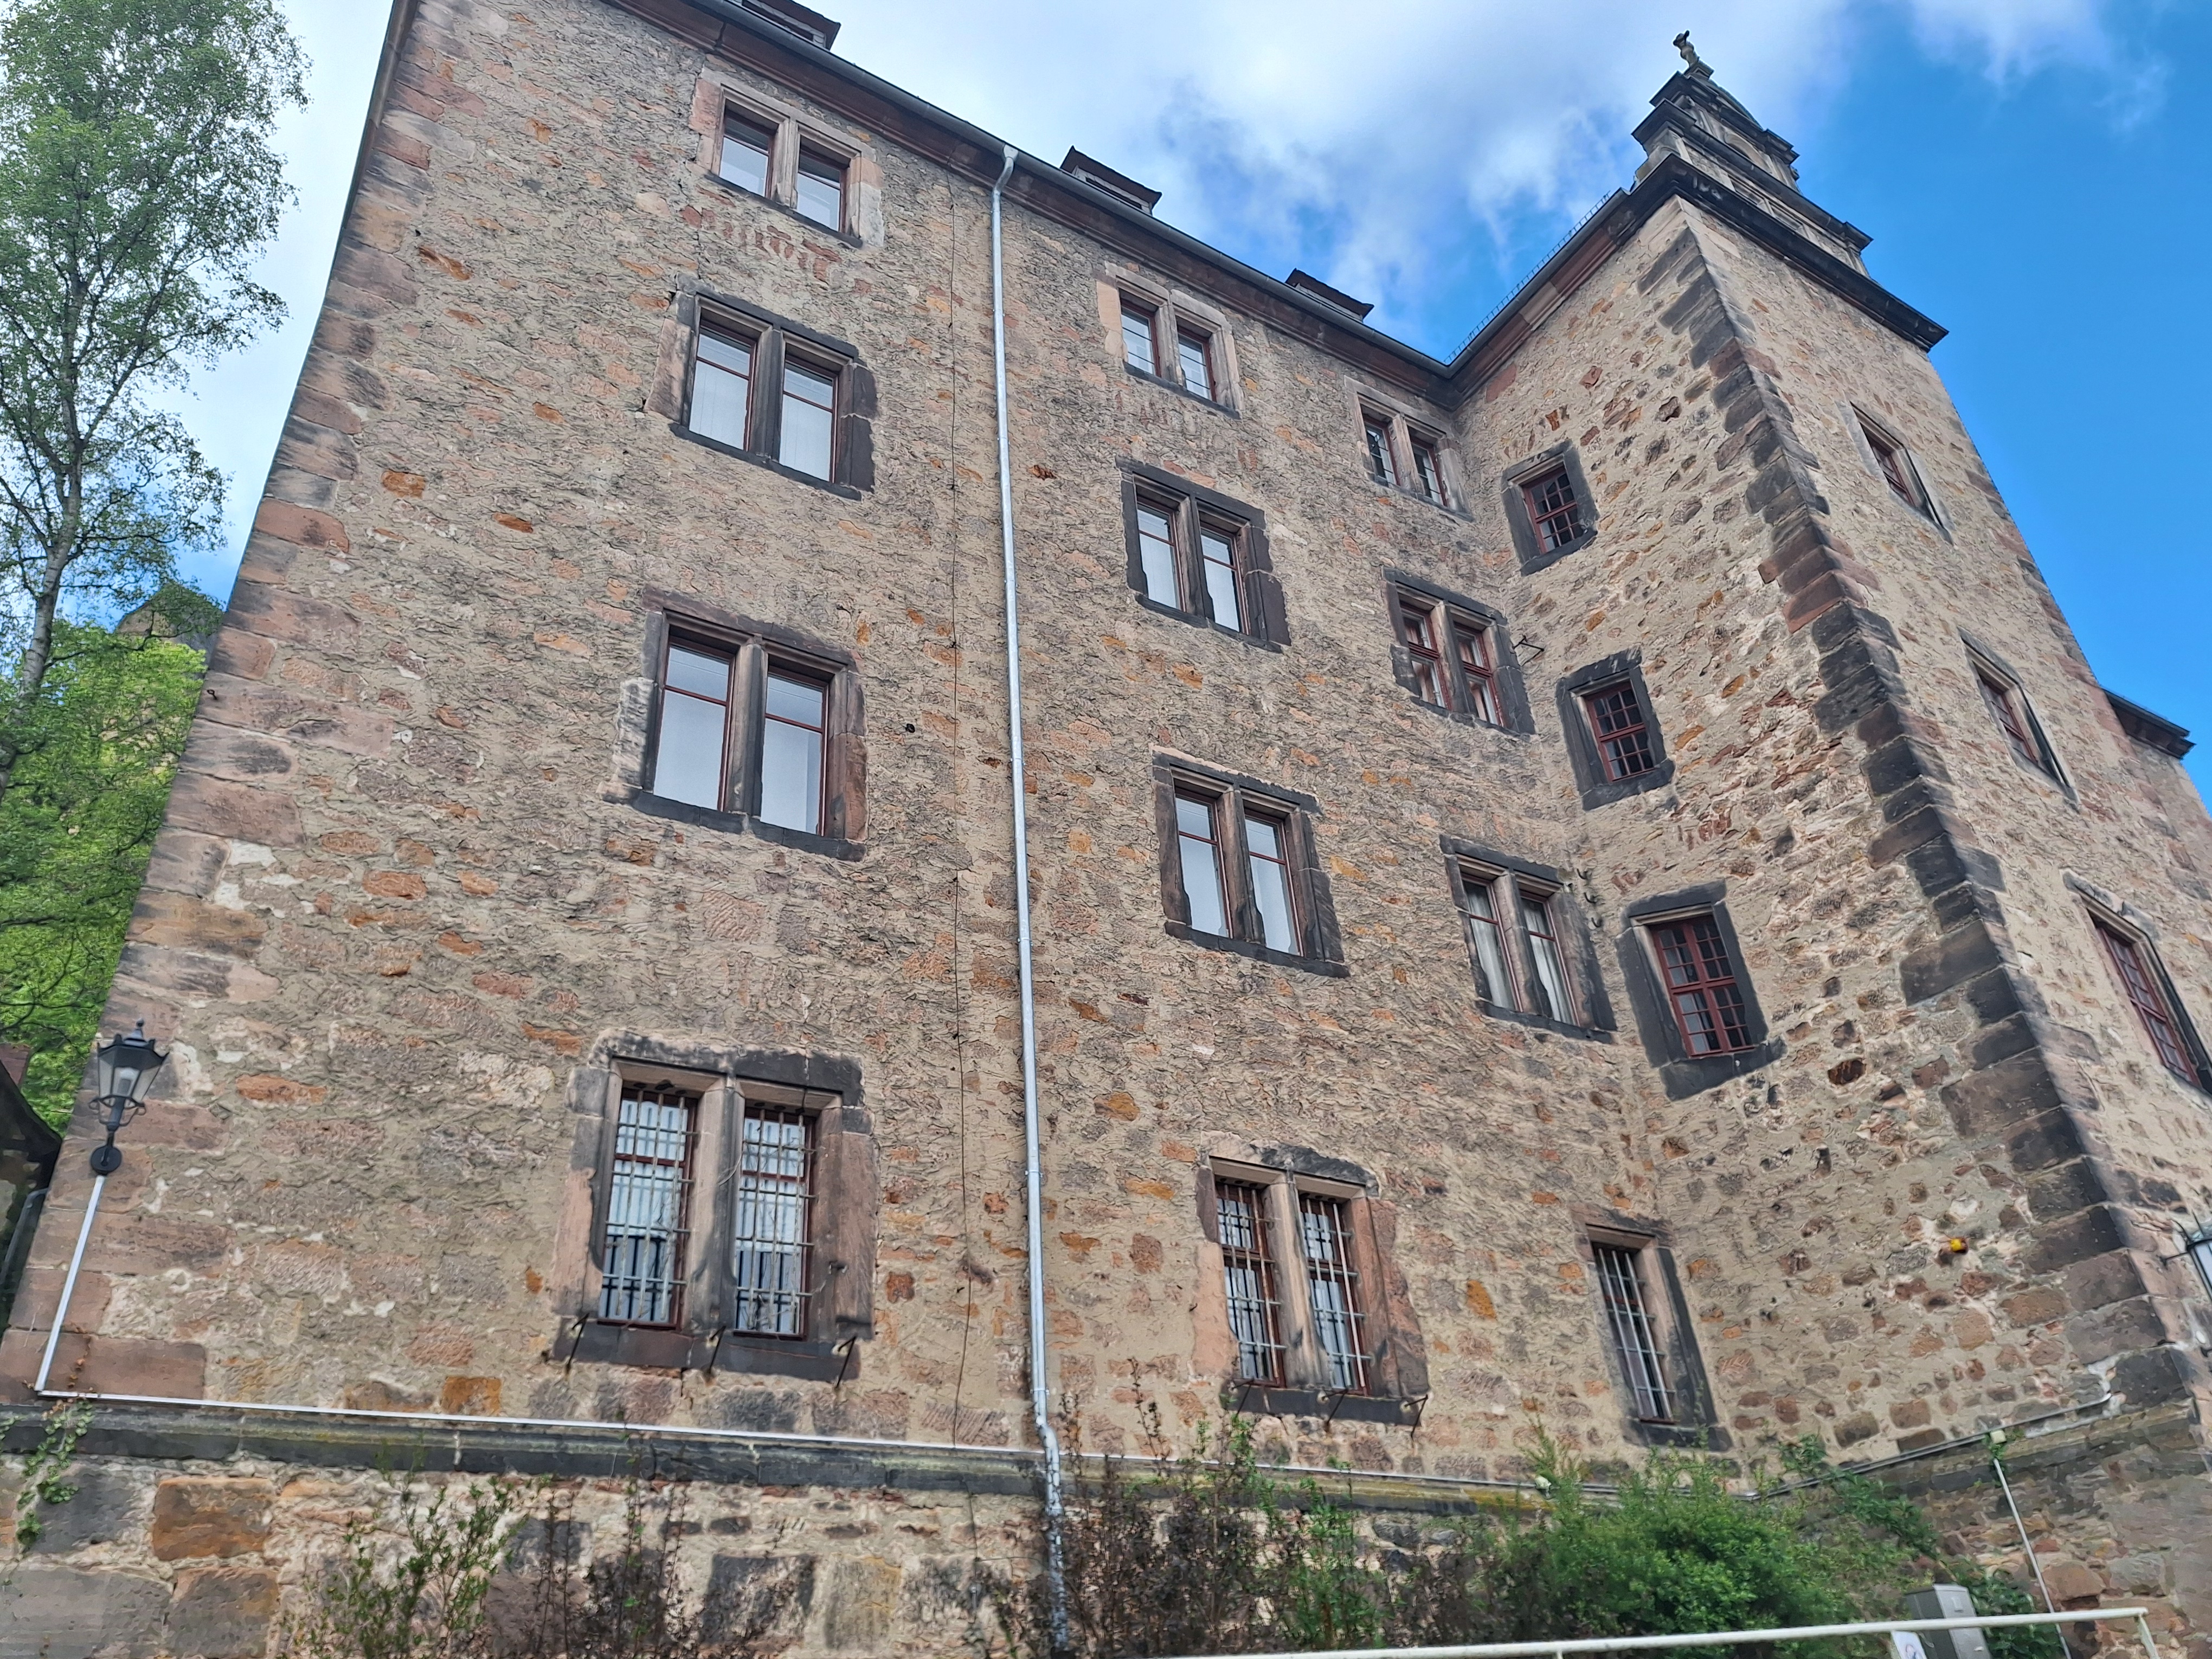
Building: Landgraf-Philipp-Straße 4